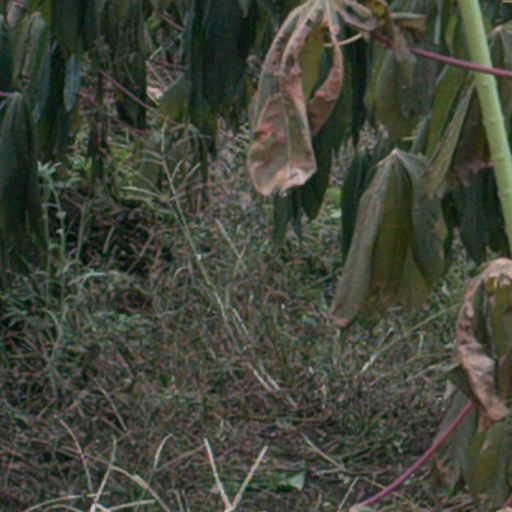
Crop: cassava